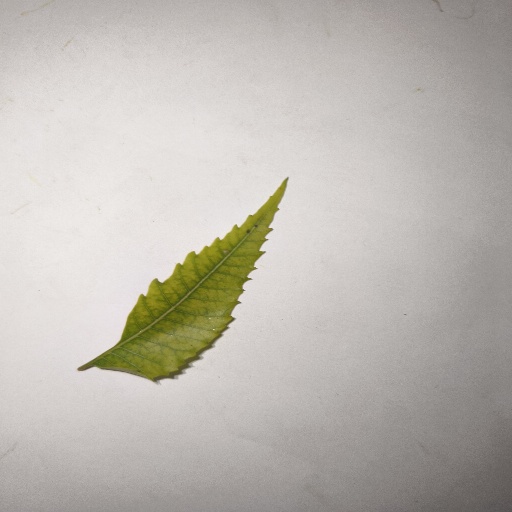
Species: Neem
Leaf condition: Yellow Leaf